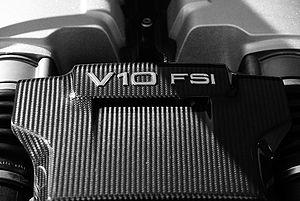
Audi R8 V10
L'Audi R8 est une voiture de sport du constructeur allemand Audi. C'est le premier coupé GT deux-places de la marque qui rivalise ainsi avec les marques historiques de ce segment : Porsche, Ferrari, Corvette ou Aston Martin.